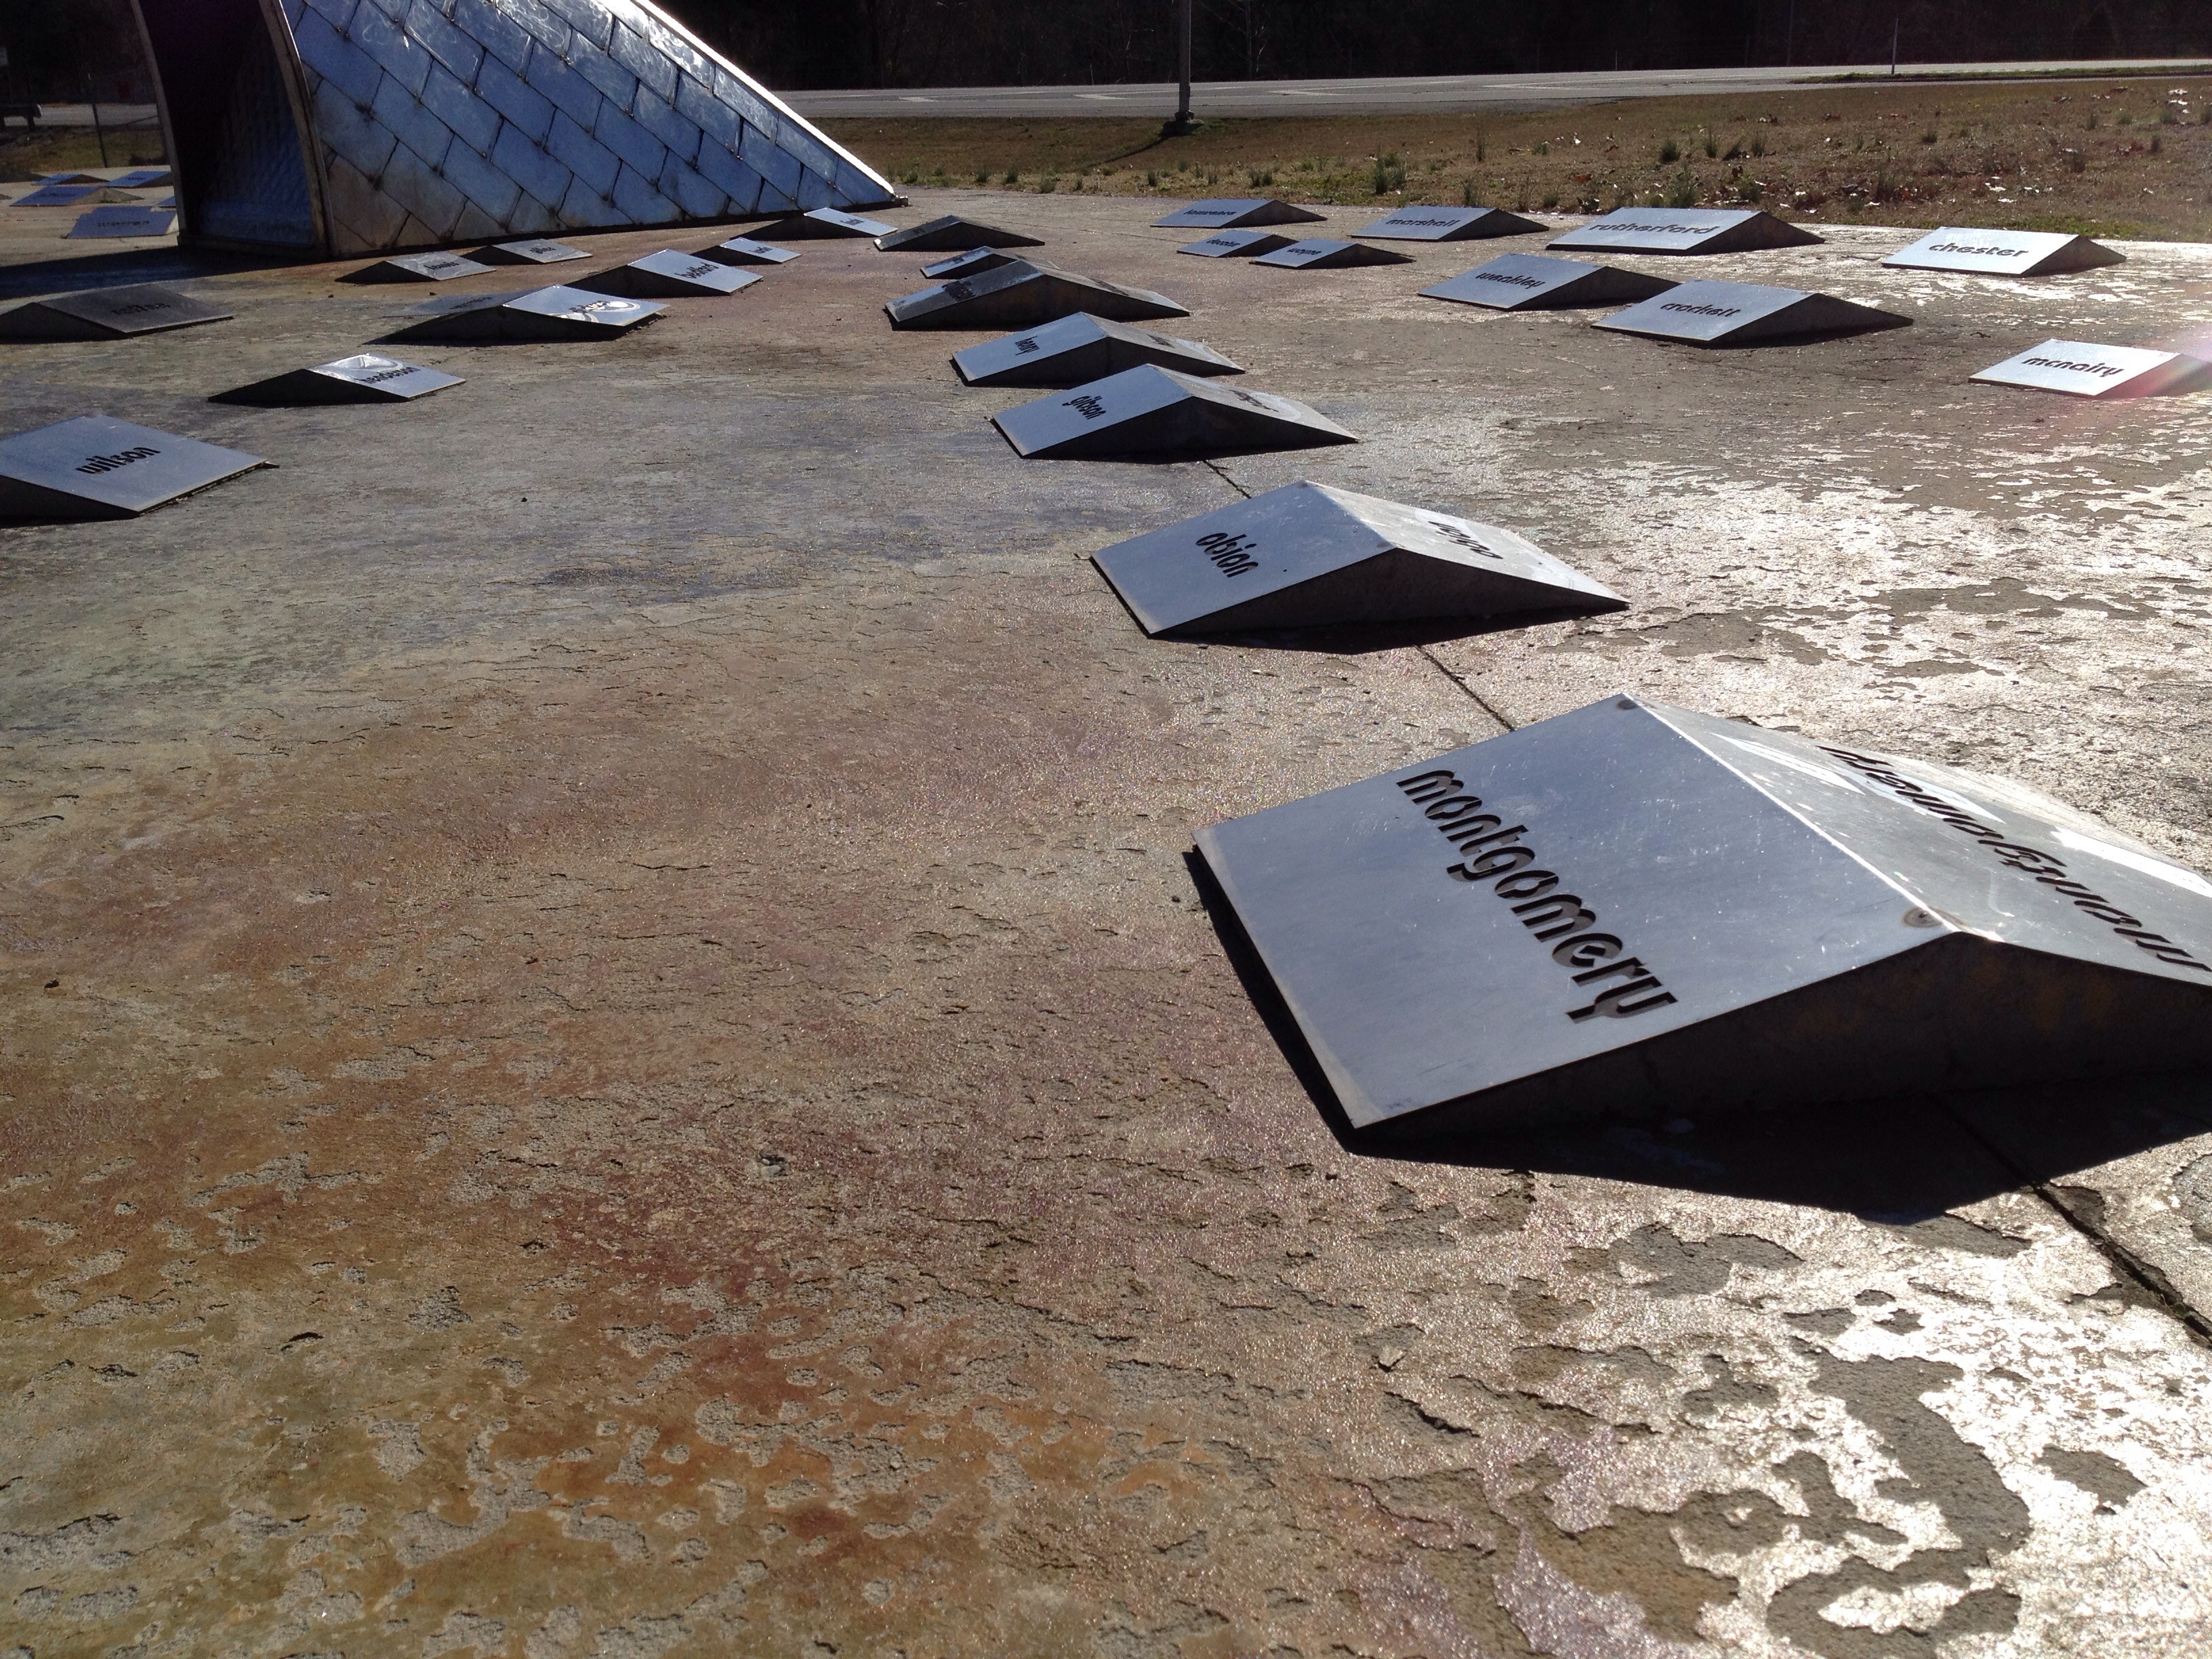
wood, floor, roof, asphalt, material, flooring, road surface